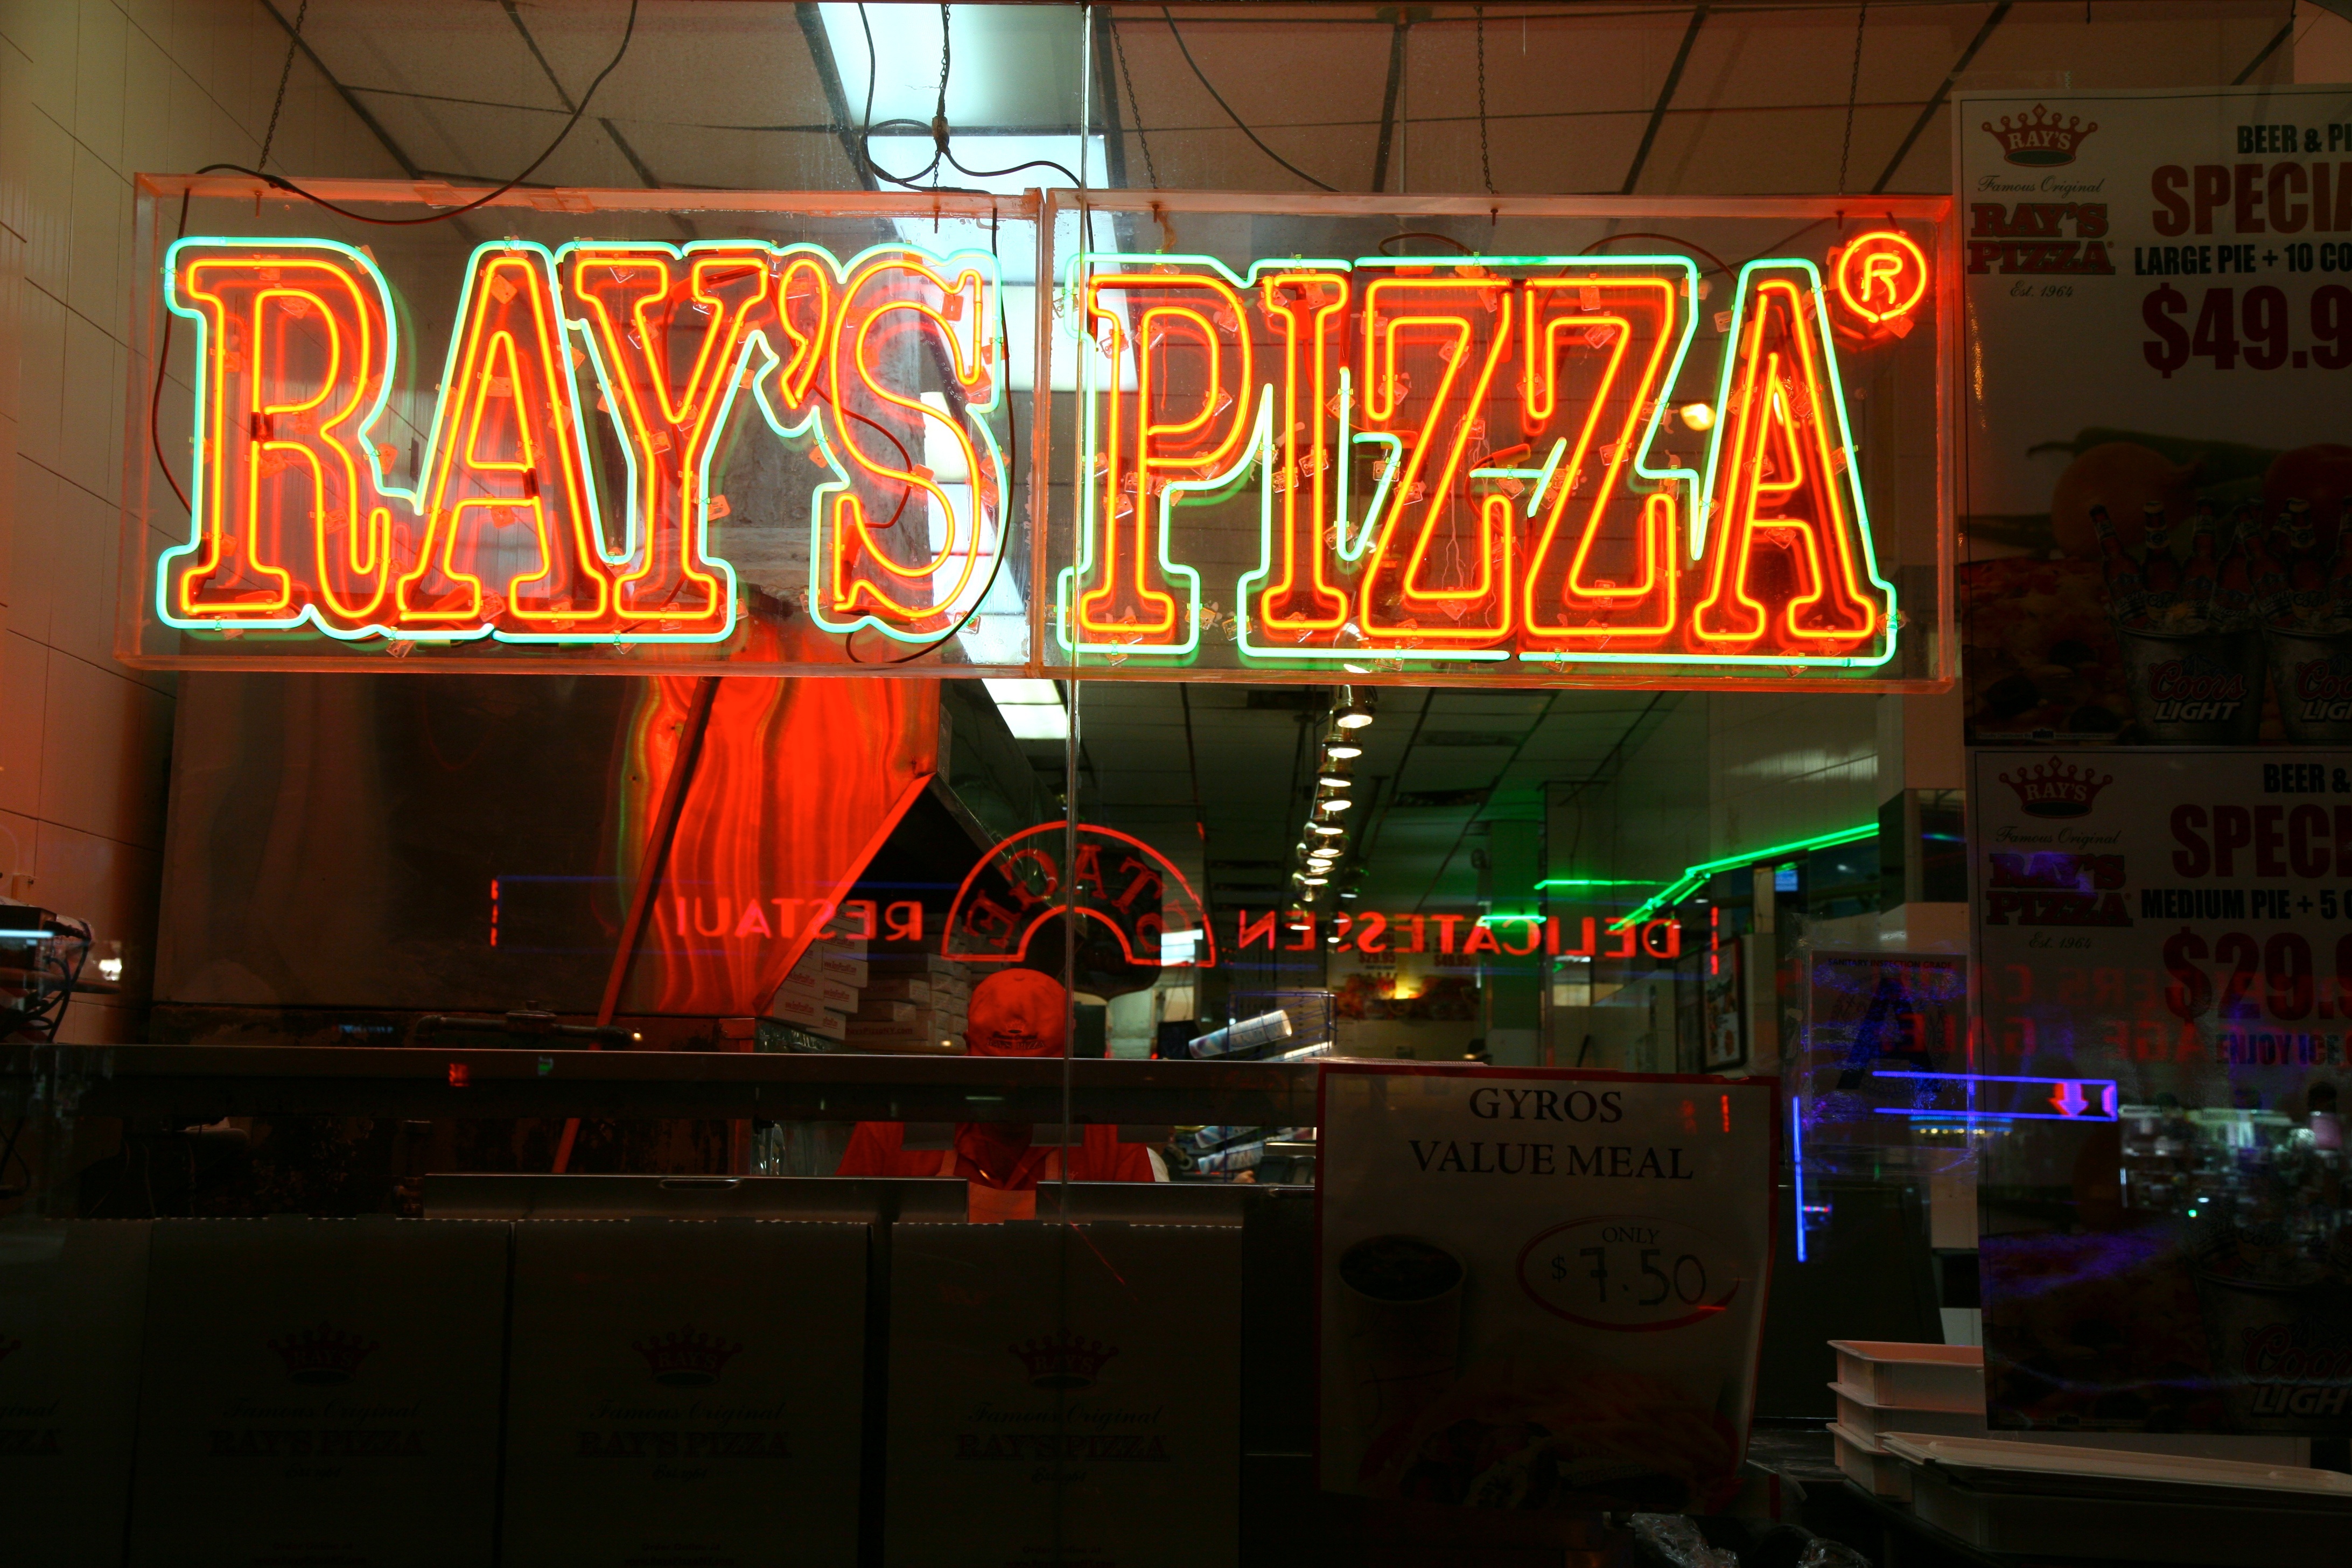
night, restaurant, bar, signage, pizza, neon, neon sign, rayspizza, display device, electronic signage